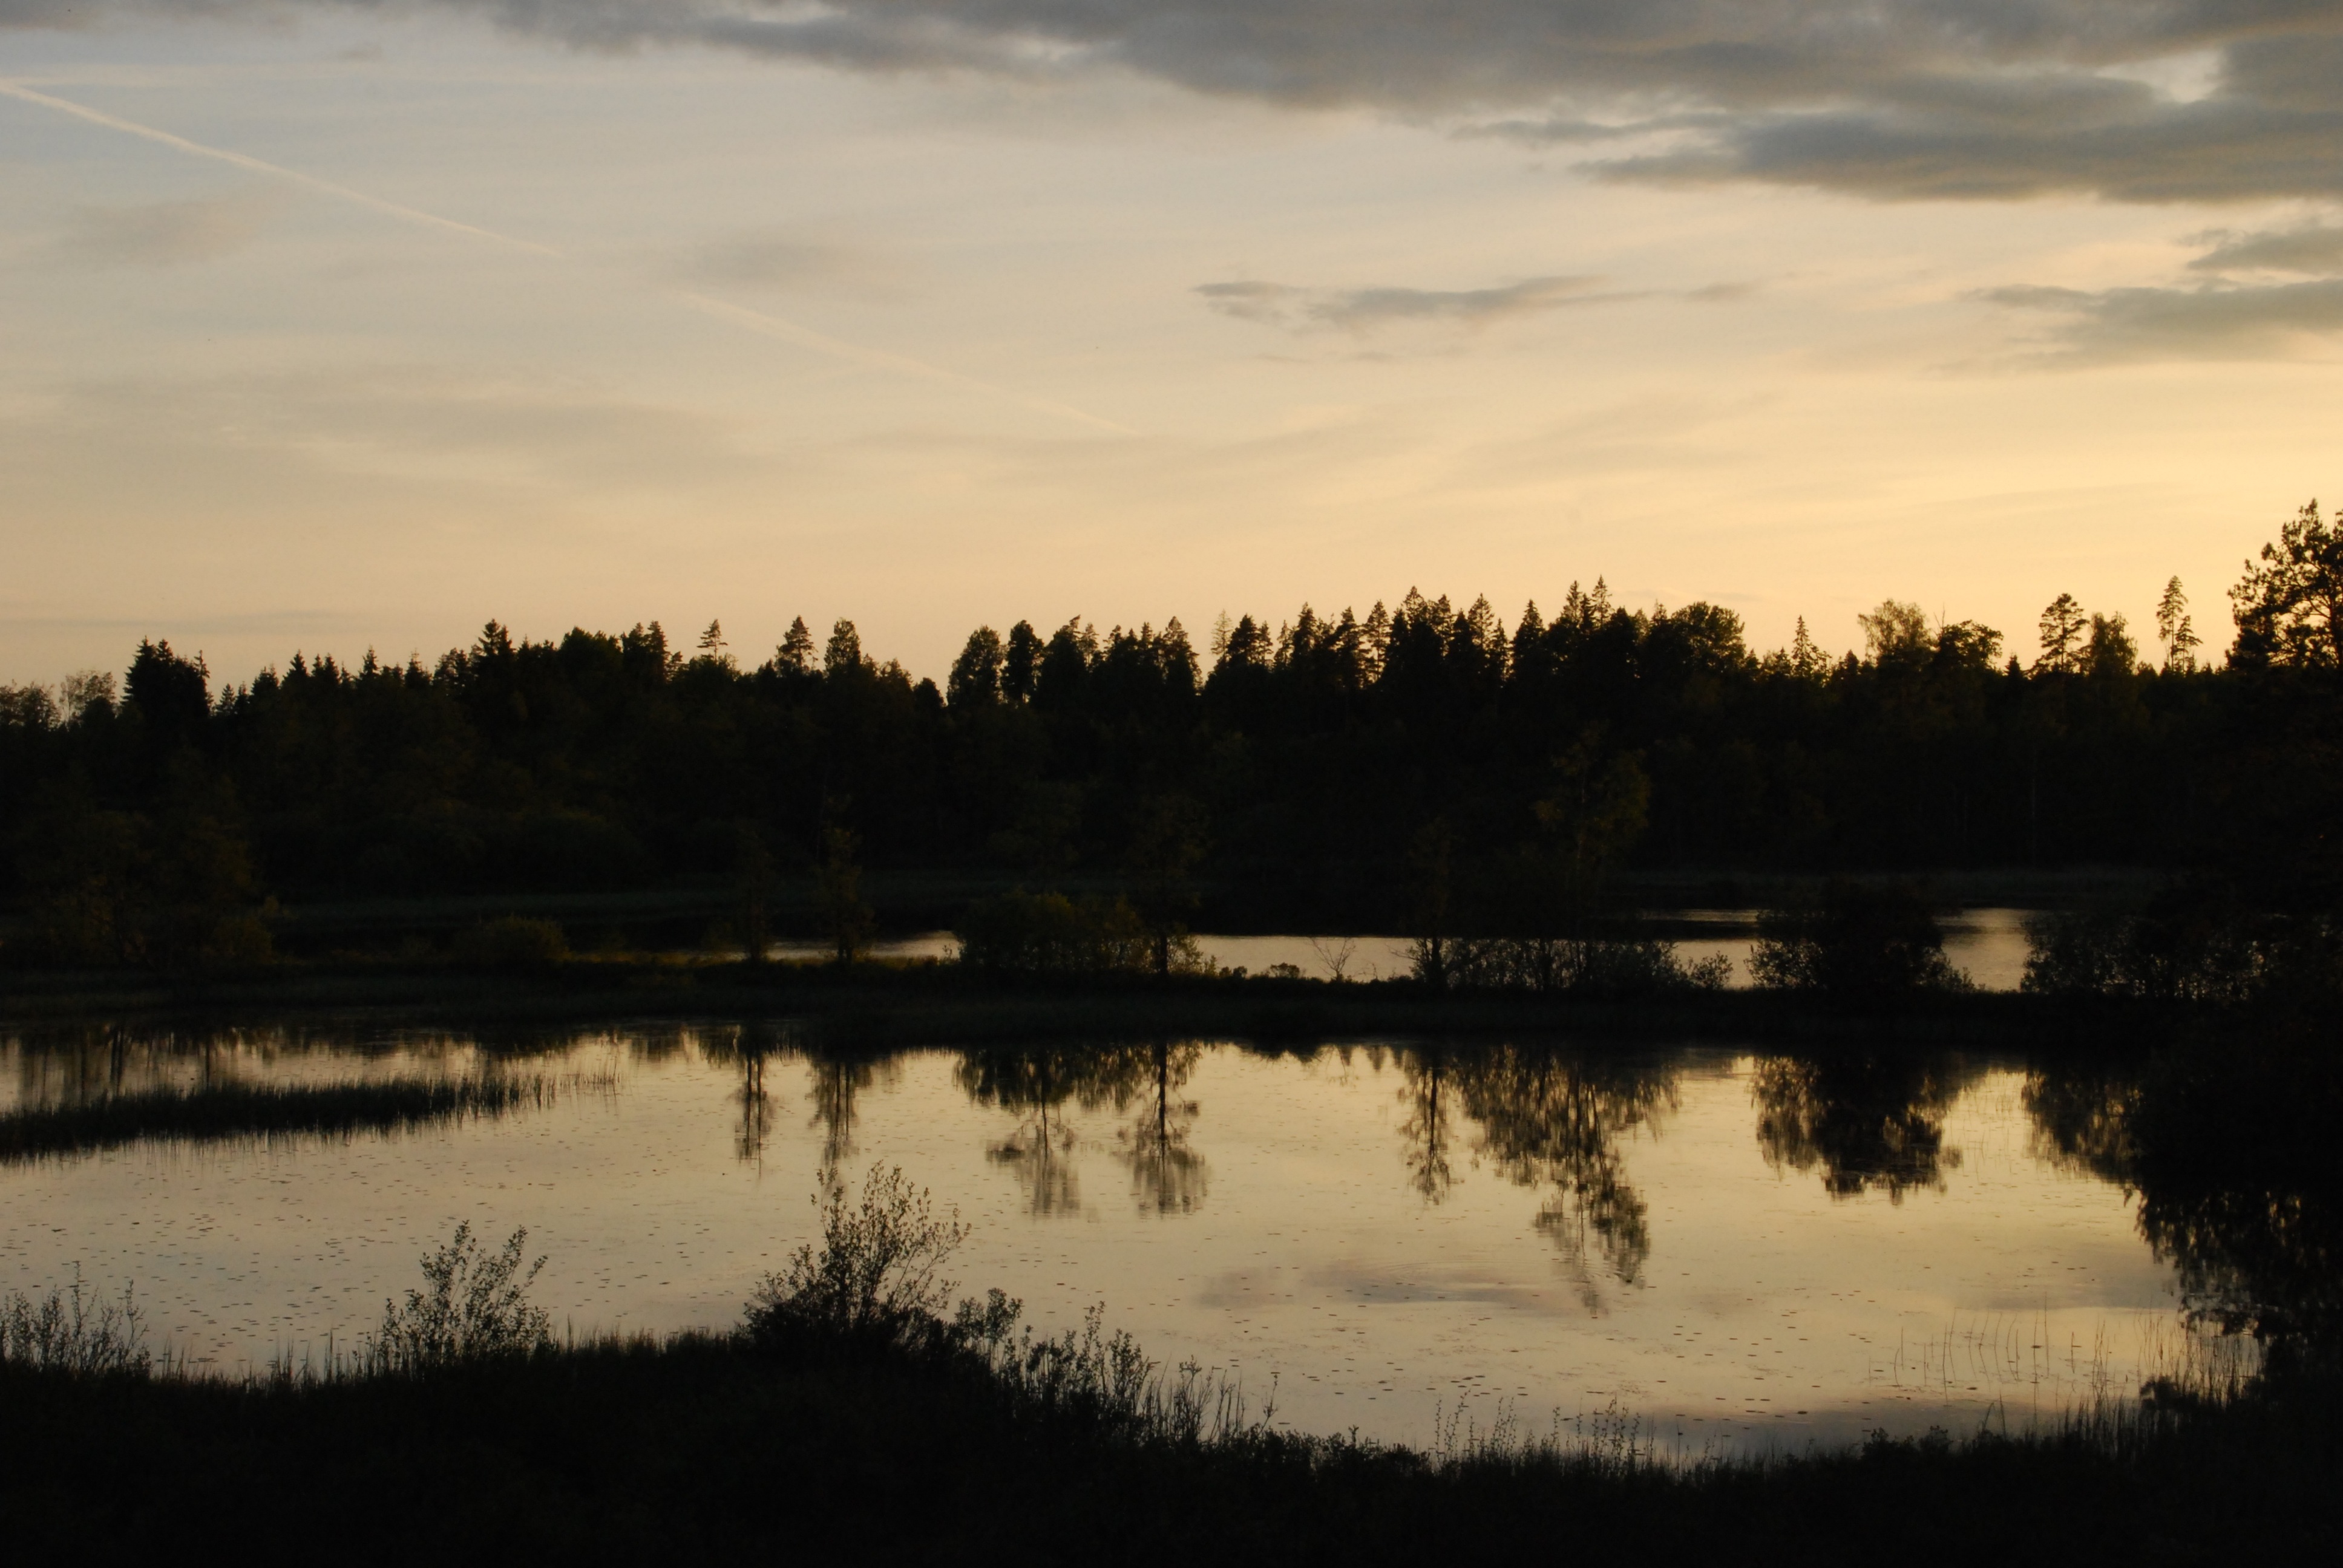
landscape, tree, water, nature, marsh, wilderness, cloud, sky, sunrise, sunset, morning, lake, dawn, river, dusk, evening, reflection, reservoir, lichtspiel, sweden, wetland, habitat, loch, abendstimmung, mirroring, atmospheric, natural environment, atmospheric phenomenon